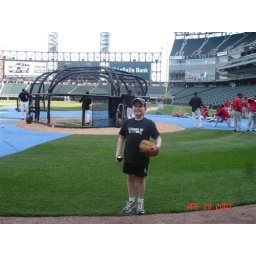
My son on the field at US Cellular Field in Chicago